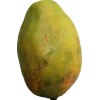
Label: papaya